Tylecodon

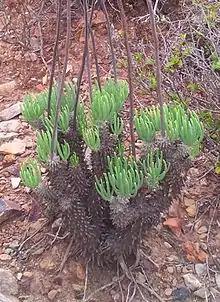
"Tylecodon wallichii"

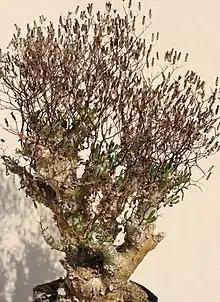
"Tylecodon reticulatus"

"Tylecodon" species are poisonous. Some of them are sufficiently hazardous to livestock to constitute an economic problem for stock farmers. Concerns also have been expressed on potential risks to collectors who handle the plants carelessly. The various species and even individual plants do however vary greatly in toxicity.